Yevgeny Nikiforov

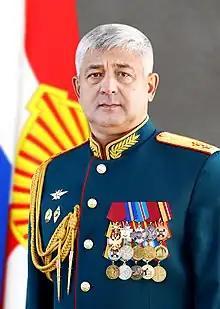

Yevgeny Valeryevich Nikiforov (born 1 January 1970), is a Russian military officer who was the commander of the Western Military District between 23 January 2023 and 26 February 2024. He had previously been the Chief of Staff - First Deputy Commander of the Eastern Military District from 2020 to 2023. He has held the rank of colonel general since 17 February 2023.